Pittsfield, Massachusetts

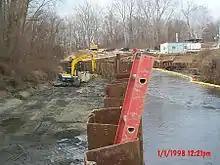
Cleanup activity at one of the GE Pittsfield plant Superfund sites on the Housatonic River.

In 2004, historian John Thorn discovered a reference to a 1791 bylaw prohibiting anyone from playing "baseball" within of the new meeting house in Pittsfield. A reference librarian, AnnMarie Harris, found the actual bylaw in the Berkshire Athenaeum library and its age was verified by researchers at the Williamstown Art Conservation Center. If authentic and if actually referring to a recognizable version of the modern game, the 1791 document would be, as of 2004, the earliest known reference to the game in America. ("See Origins of baseball.") The document is available on the Pittsfield Library's web site.